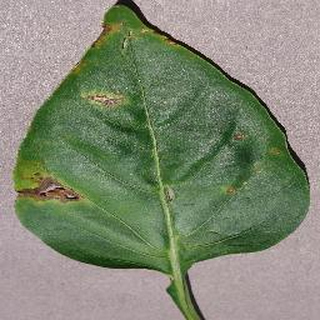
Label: bell_pepper_bacterial_spot